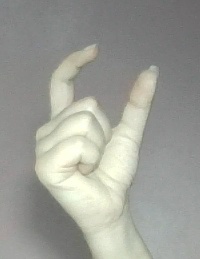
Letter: nun